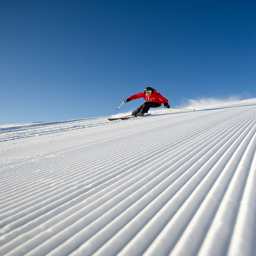
A man riding a snowboard down a ski slope.
a skiier traveling down a bright snowy mountain.
A person is coming down a hill on skis.
a snow skier in a red jacket is coming down a hill
This skier is skiing fast down the hill.